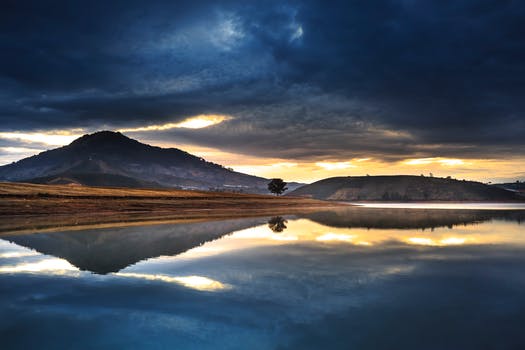
Label: No Watermark